White Eagle (1922 serial)

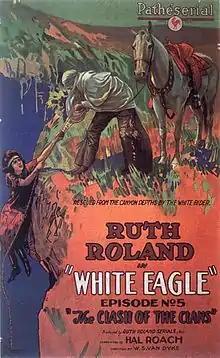
A poster for episode number 5.

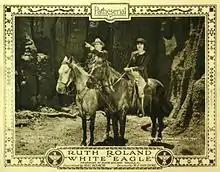
Lobby card.

White Eagle is a 1922 American silent Western film serial directed by Fred Jackman and W. S. Van Dyke. The film is considered to be lost. "White Eagle" is almost a remake of the earlier Ruth Roland serial "Hands Up" The serial features a famous scene of Ruth Roland climbing a rope ladder from a moving train to a plane flying overhead.